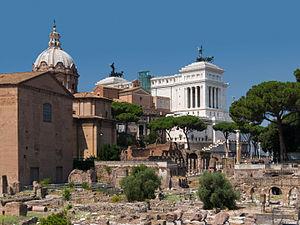
Une partie du Forum Romanum, avec la ""Curia"", le dome de l'église Santi Luca e Martina, le musée du Risorgimento, et l'arrière du Vittoriano. Rome, Italie.